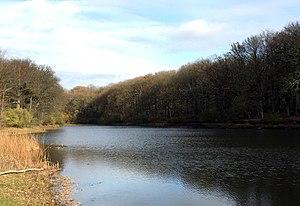
Etang de la Grenouillère - Yvelines
L’étang de la Grenouillère est situé sur la commune de Vieille-Église-en-Yvelines dans le département des Yvelines. Il fait partie de la Forêt domaniale de Rambouillet. L'étang et les parcelles forestières qui le bordent sont gérés par l'Office National des Forêts.